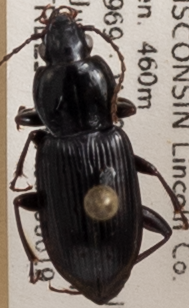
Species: Pterostichus mutus
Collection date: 2018-06-19
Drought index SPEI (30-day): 1.69
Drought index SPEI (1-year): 0.17
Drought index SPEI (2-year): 2.09